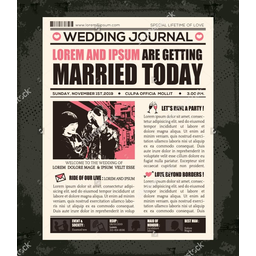
Label: paper